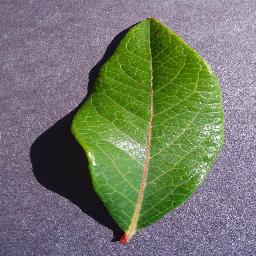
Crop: blueberry
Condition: healthy